2009 Toronto International Film Festival

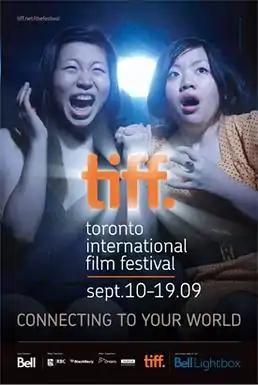
Festival poster

The 34th annual Toronto International Film Festival (TIFF) was held in Toronto, Ontario, Canada between September 10 and September 19, 2009. The opening night gala presented the Charles Darwin biography "Creation". "The Young Victoria", based on the early years of Queen Victoria, closed the festival on September 19.